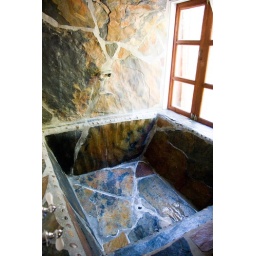
Not shown: orange trees in blossom. Smelled amazing. This tub fit the both of us easily.